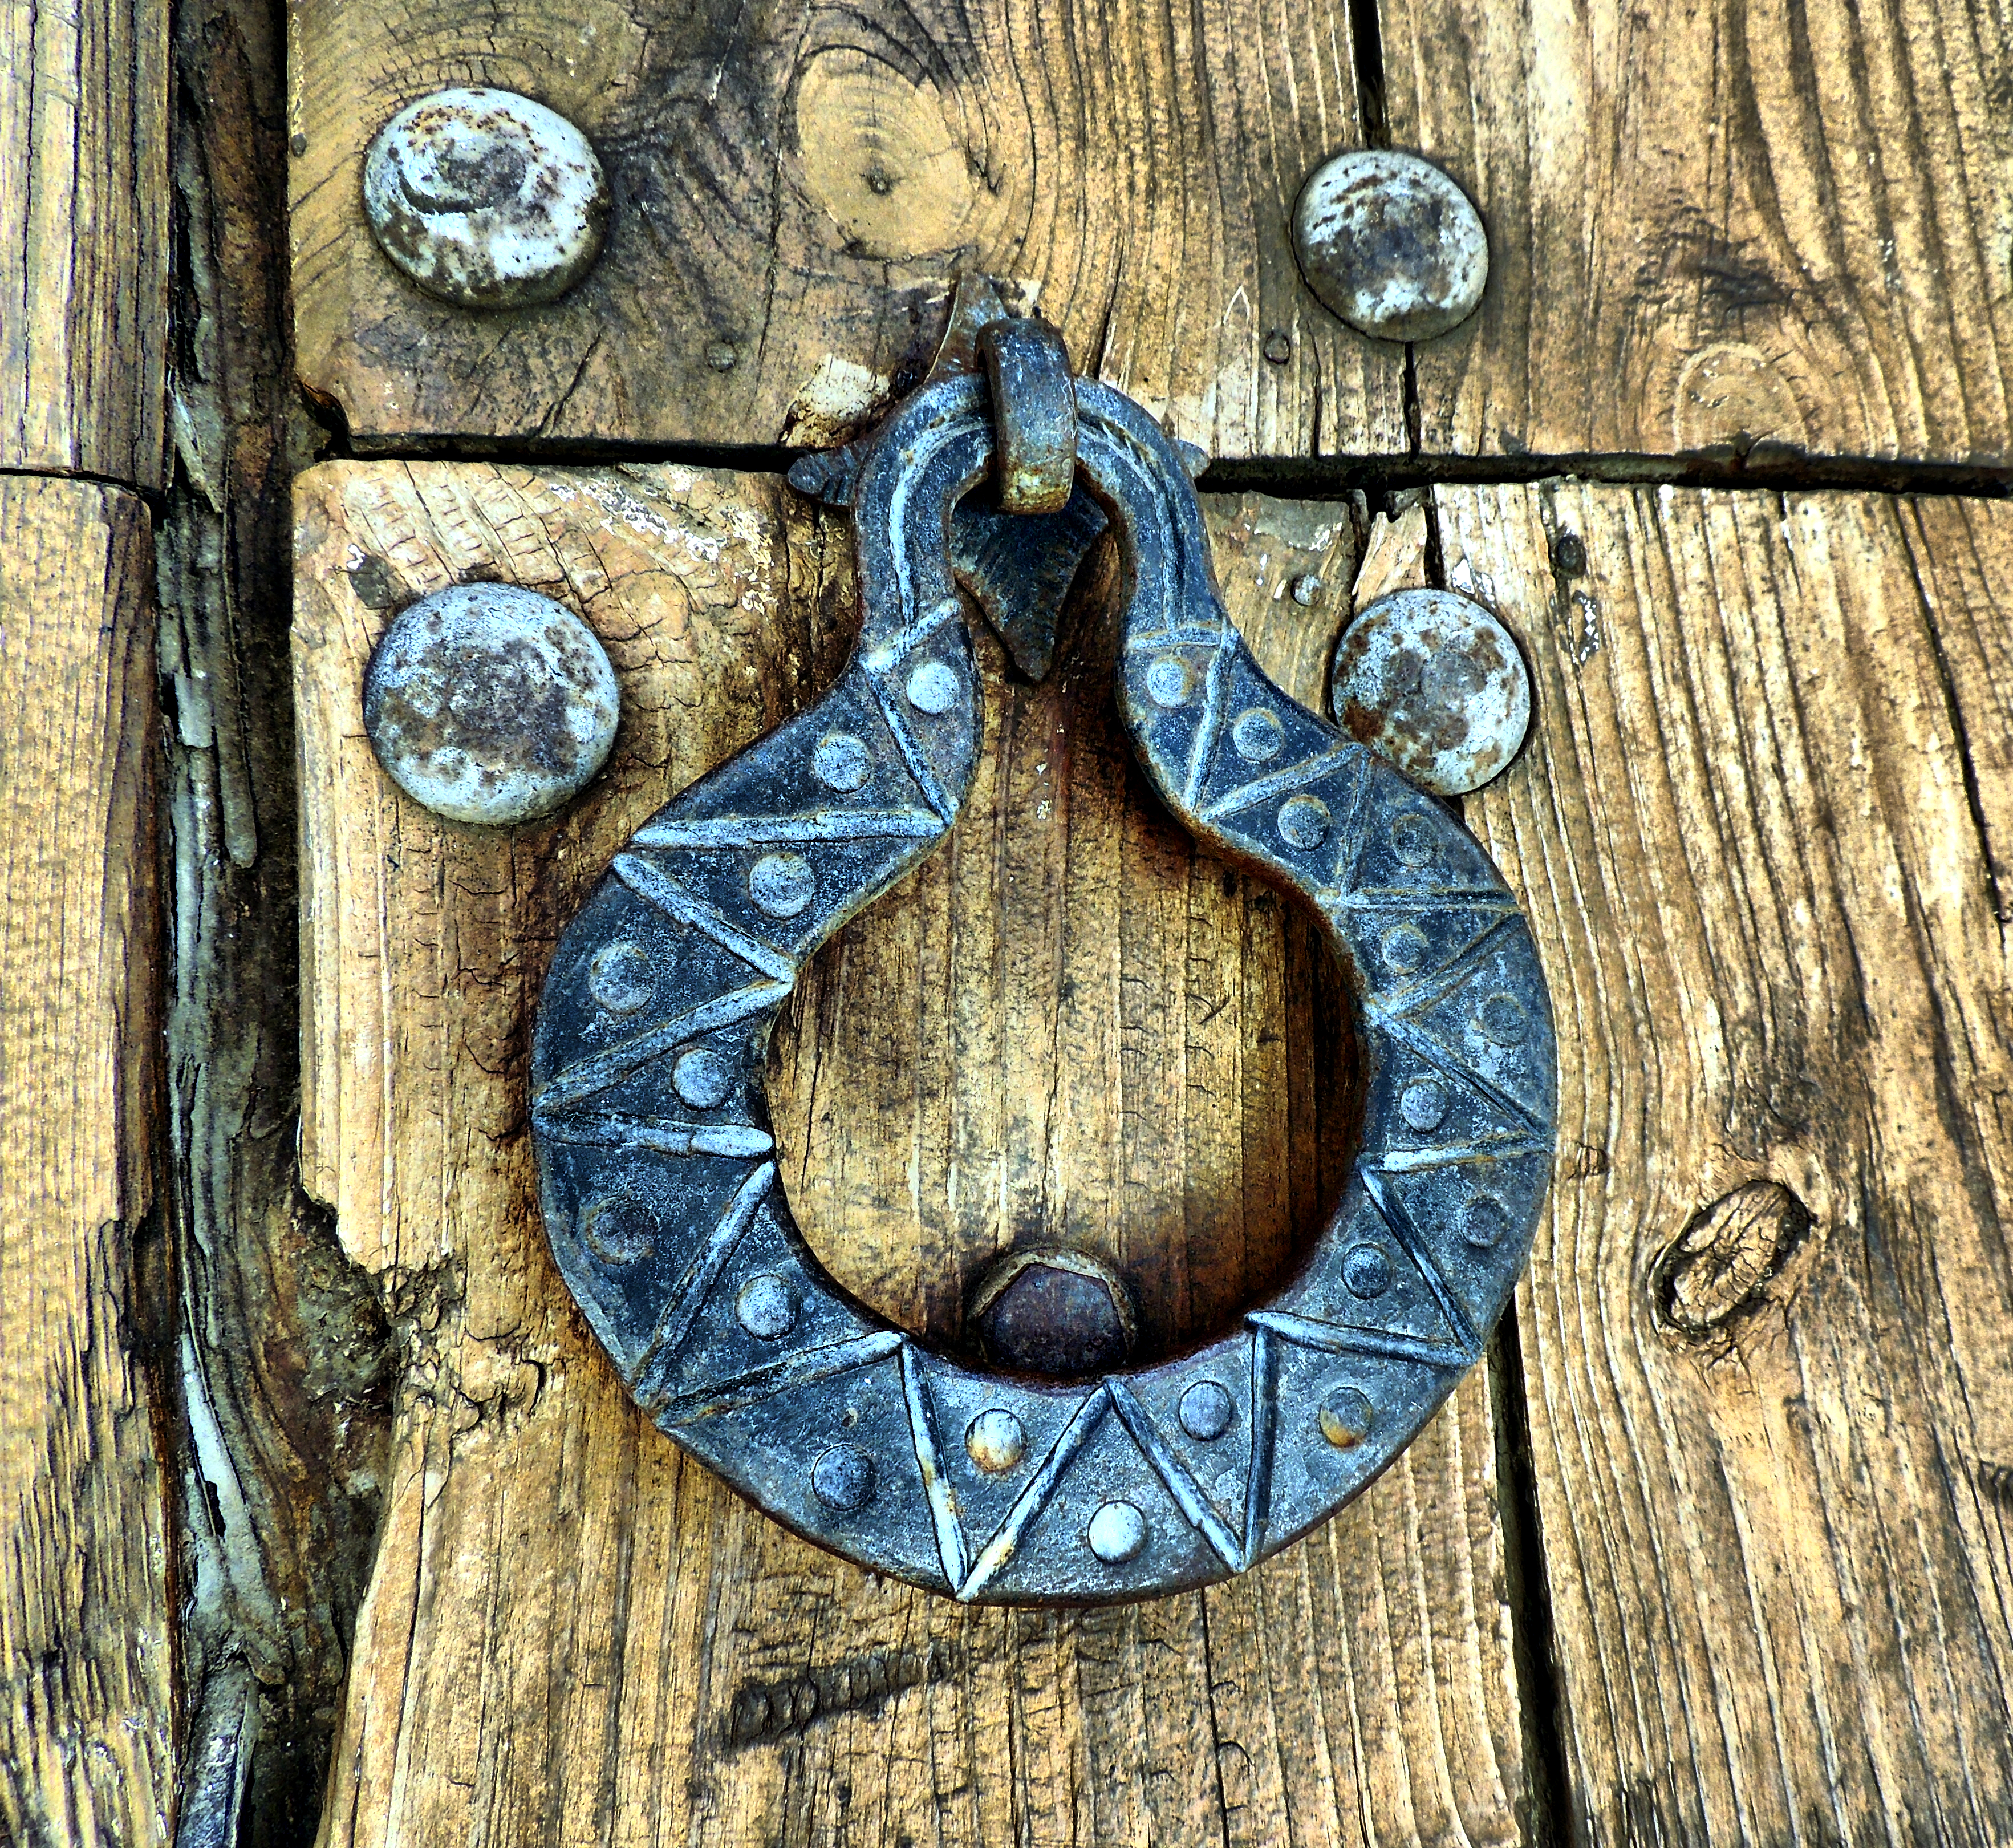
tree, wood, leaf, number, blue, carving